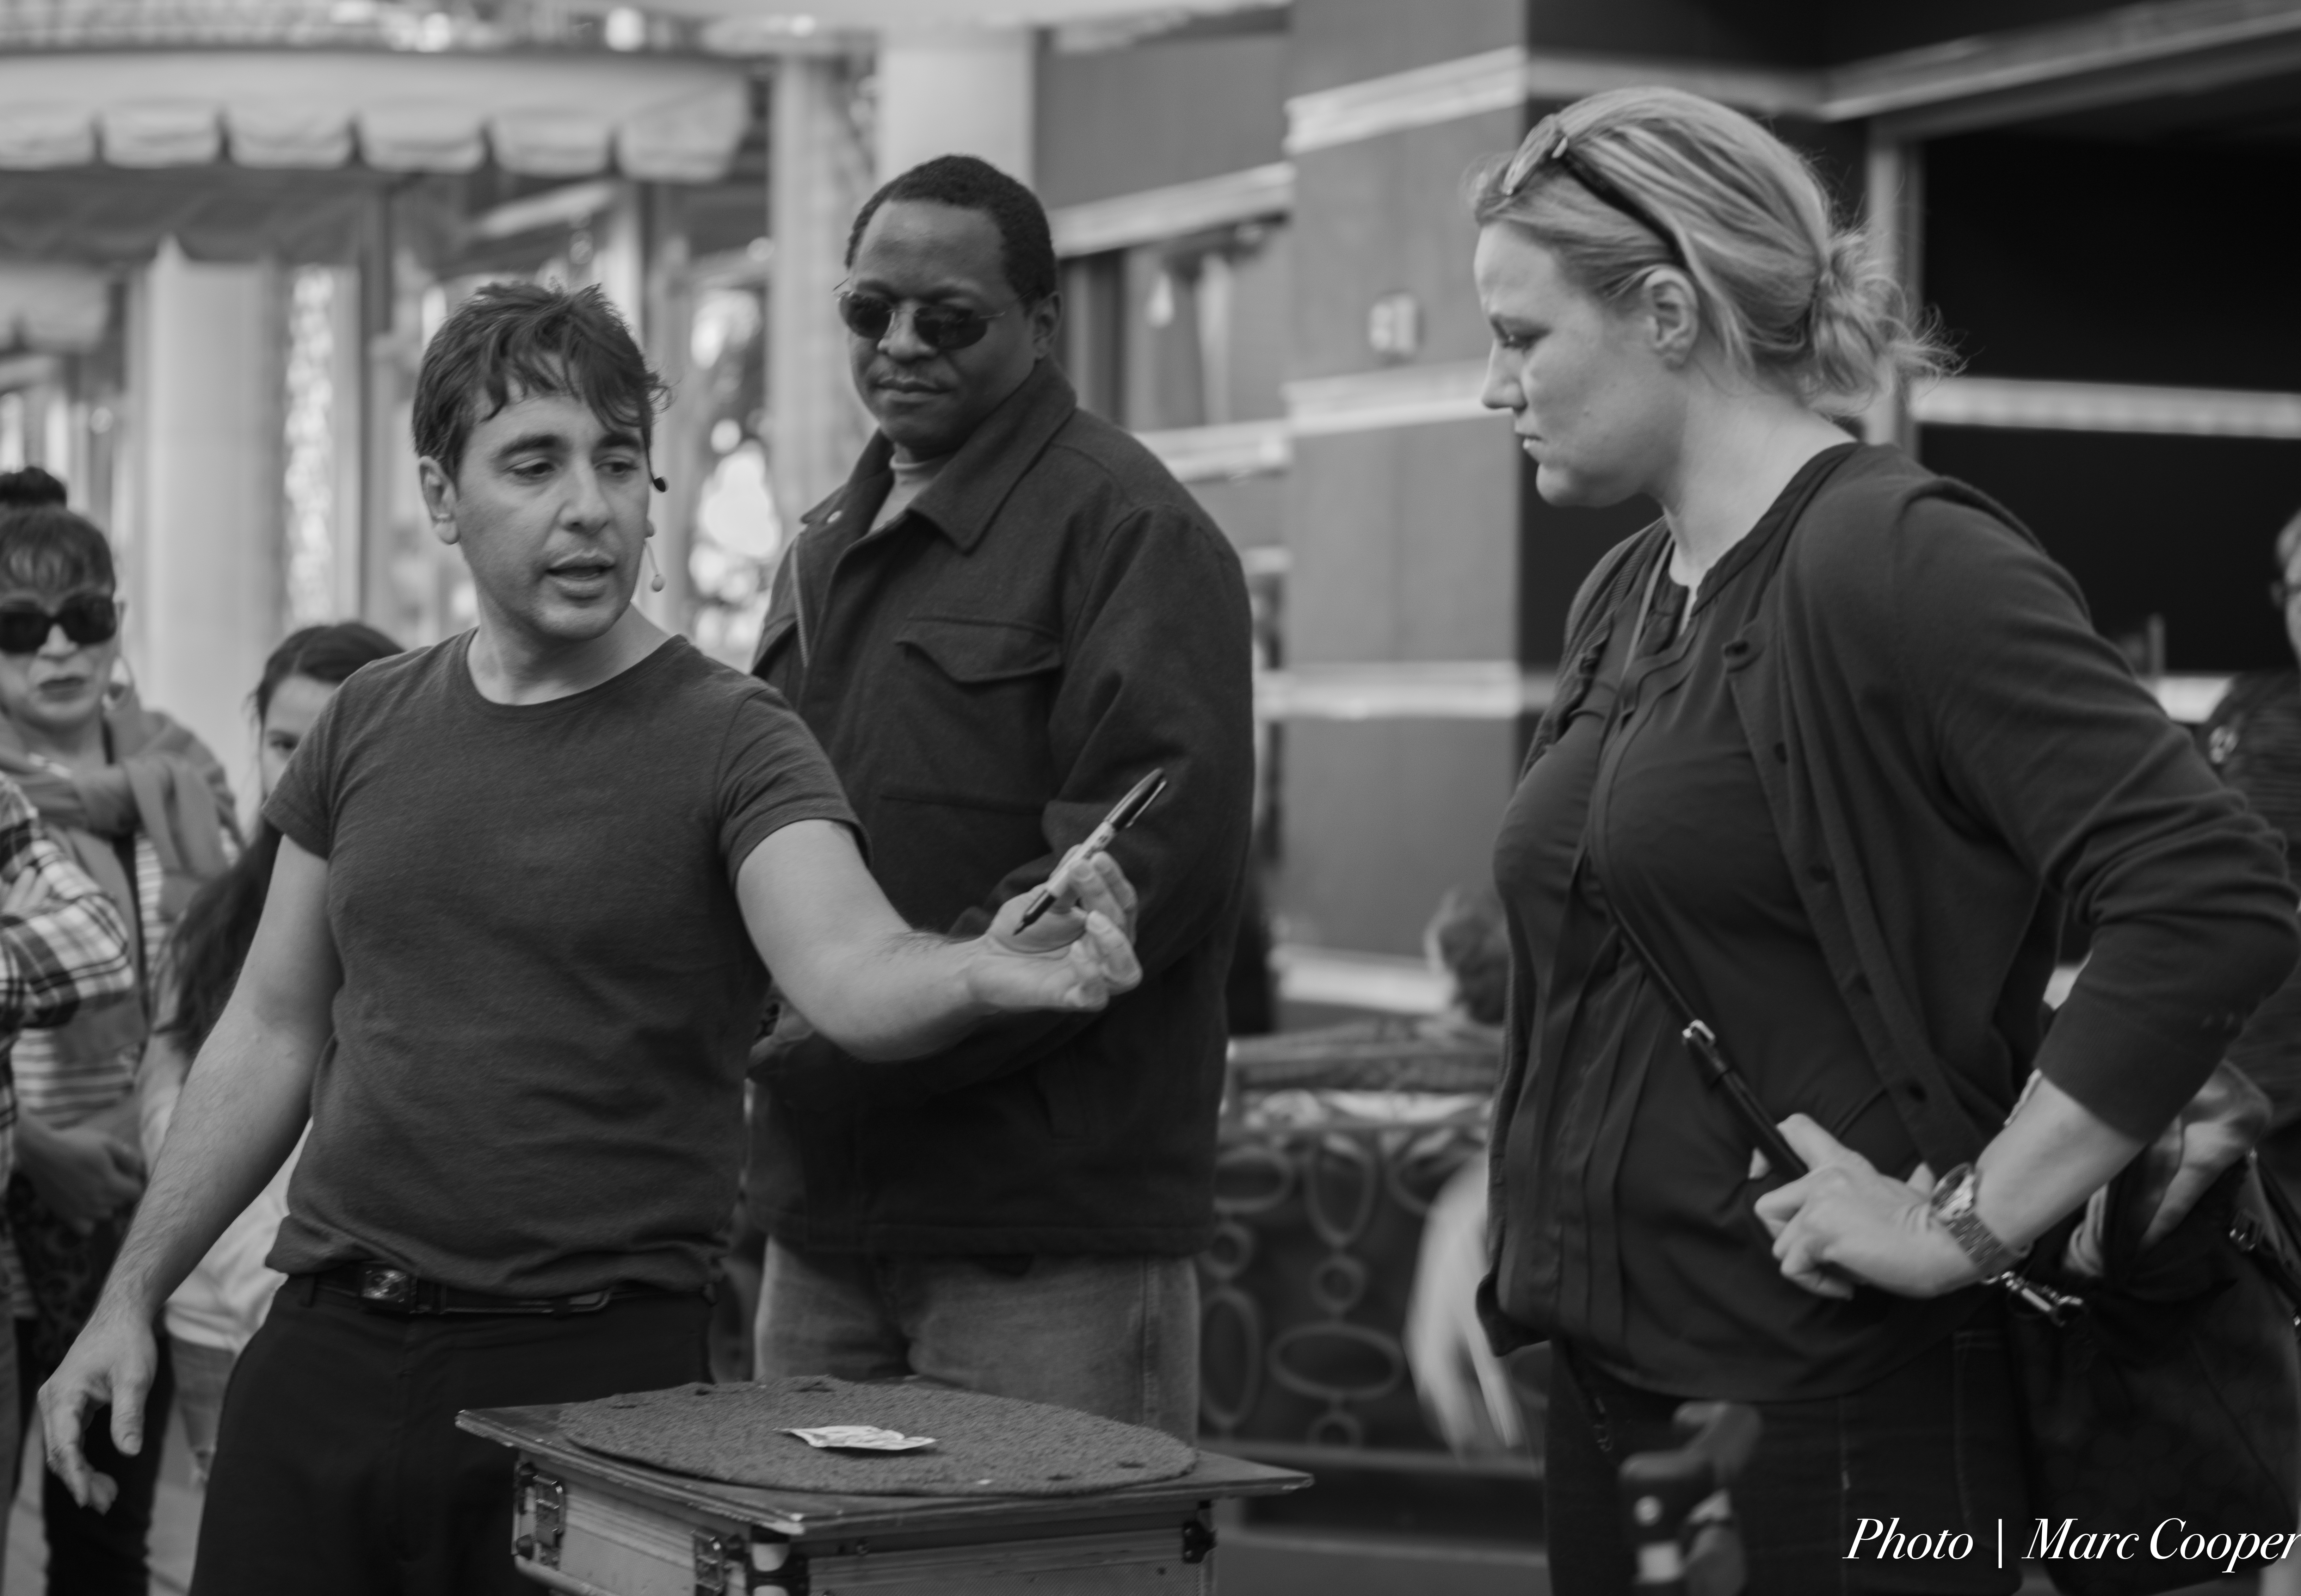
person, black and white, photography, crowd, musician, black, monochrome, photograph, monochrome photography, social group